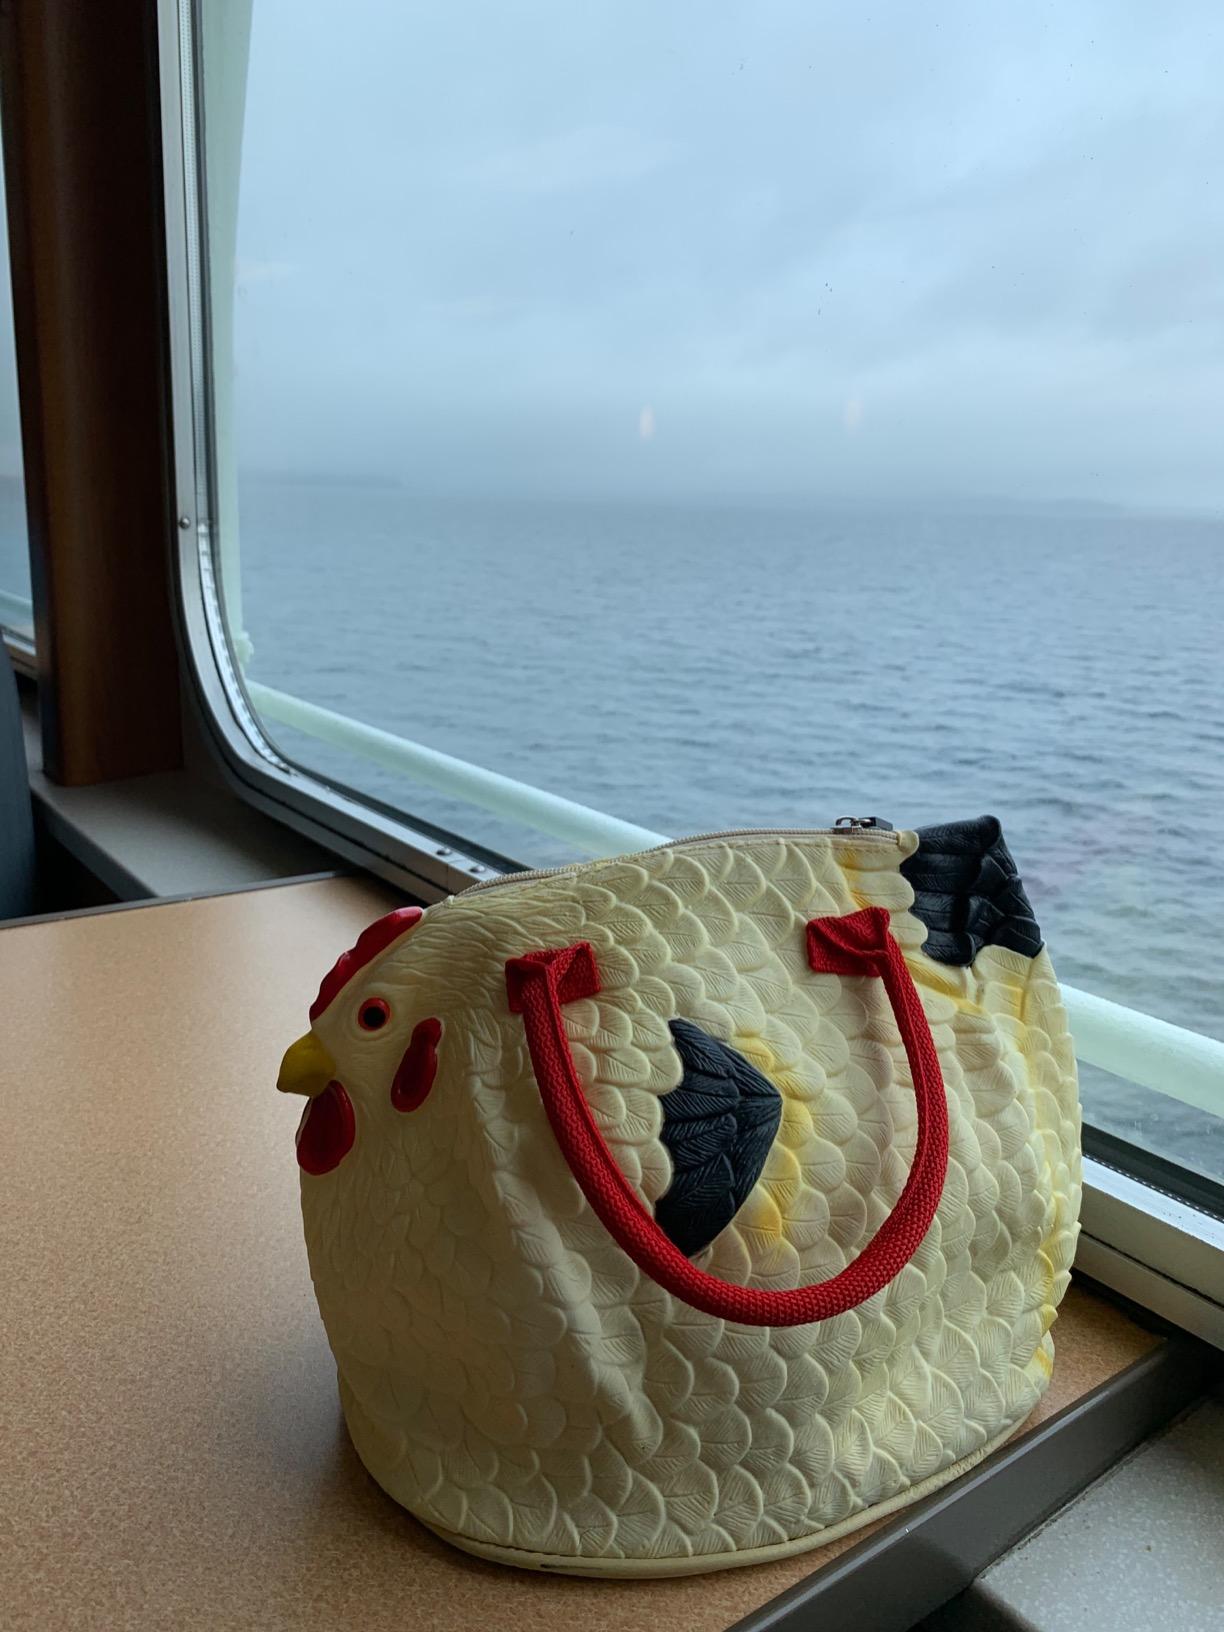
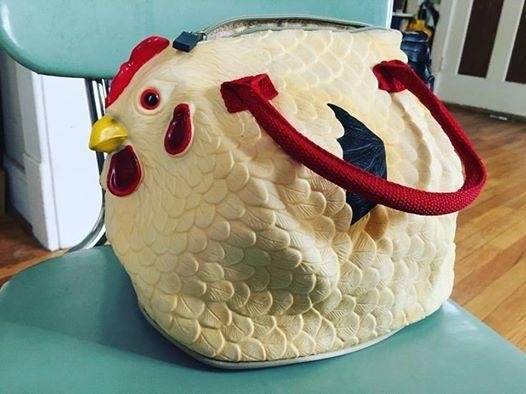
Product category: accessories_handbag
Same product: yes